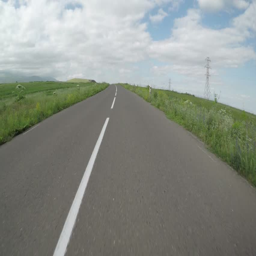
traveling by car along the roads